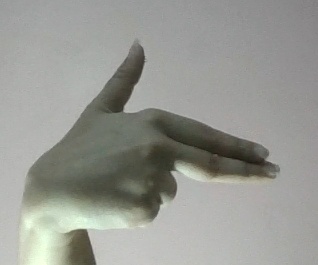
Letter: ghain